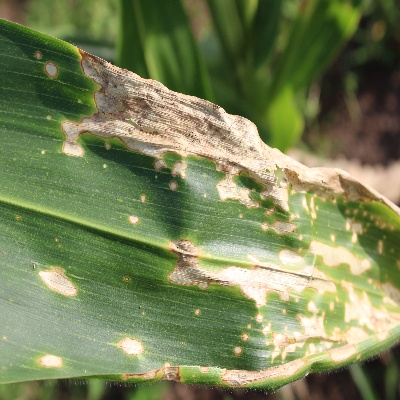
Crop: Maize
Condition: leaf blight